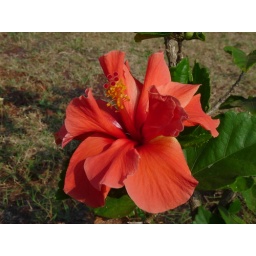
Bright orange hibiscus flower thrives while the grass around is dry.